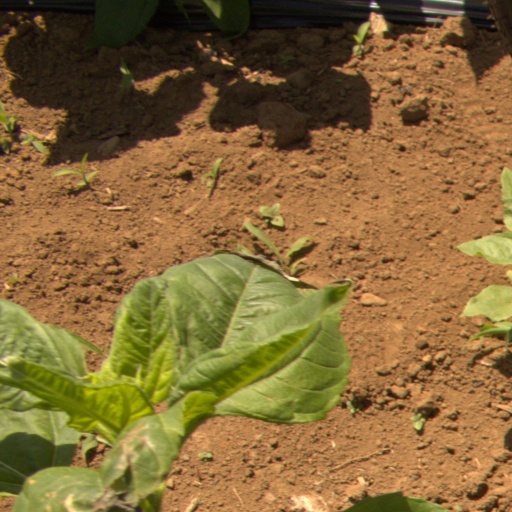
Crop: Jerusalem artichoke